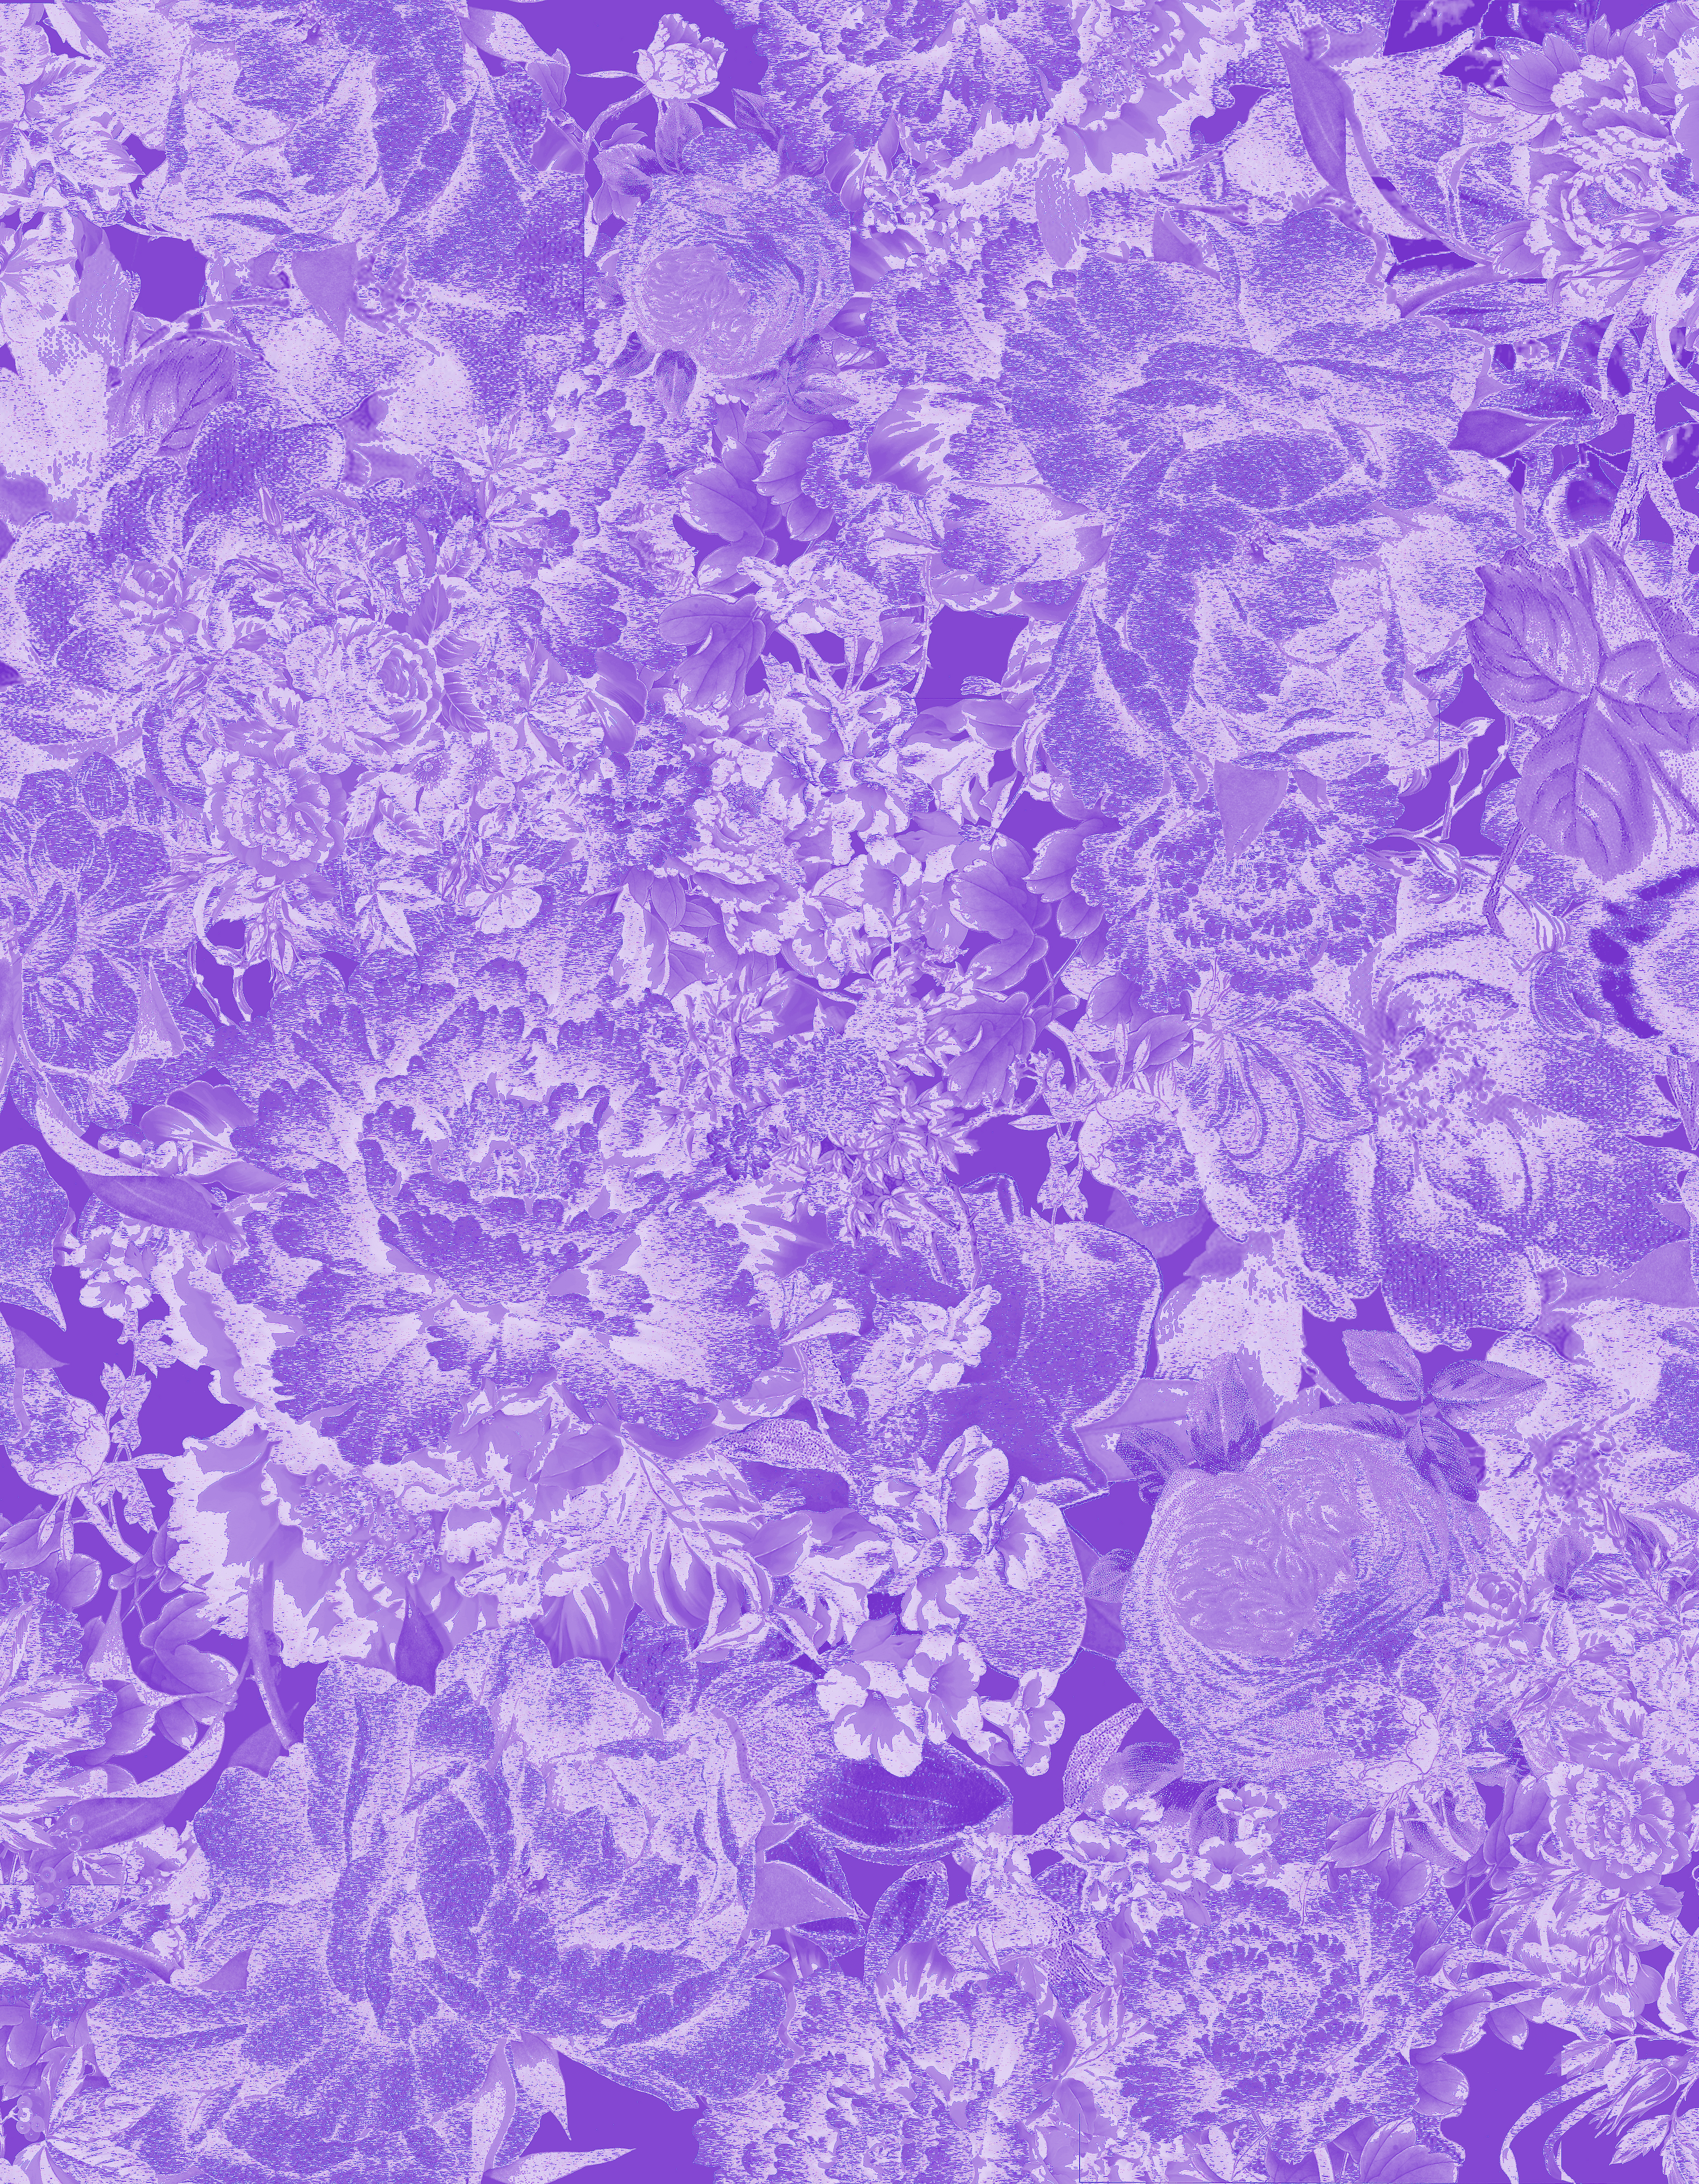
peony, flower, exotic, asian, chinese, floral, collage, garden, purple, artistic, violet, lilac, pattern, lavender, design, wallpaper